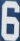
Number: 6